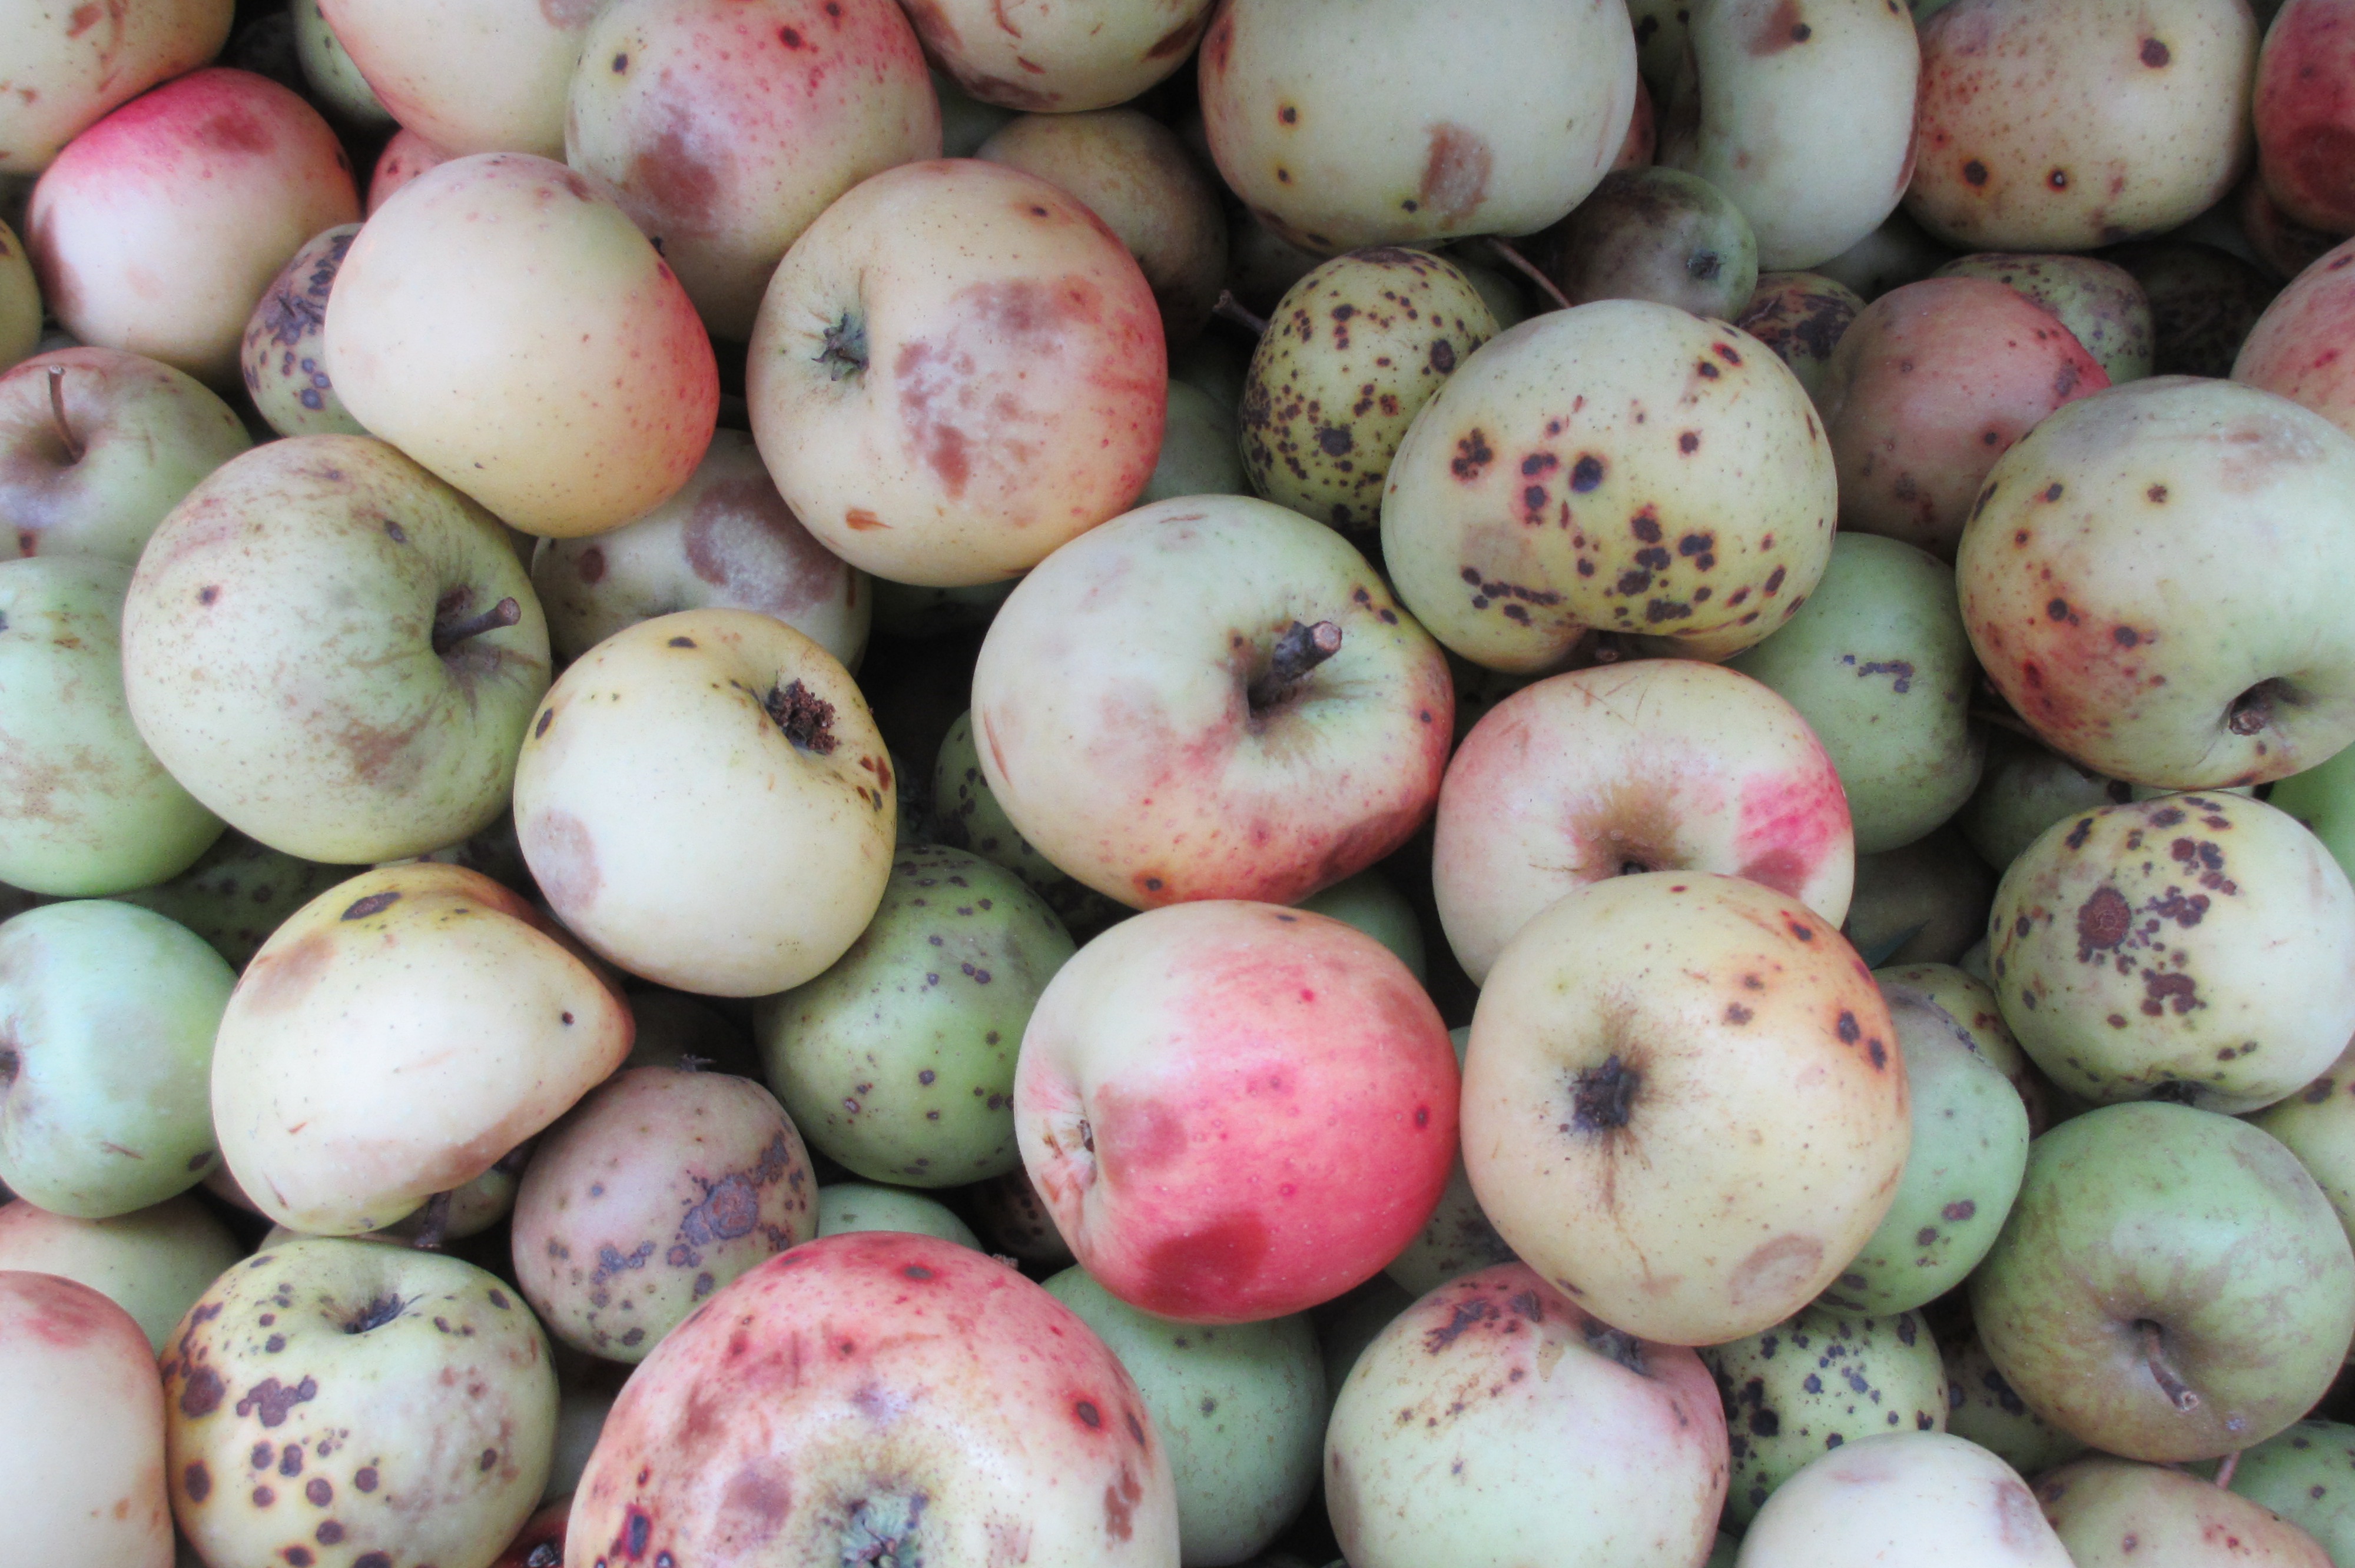
apple, plant, fruit, orchard, food, produce, vegetable, flowering plant, rose family, apfelernte, land plant, langsat